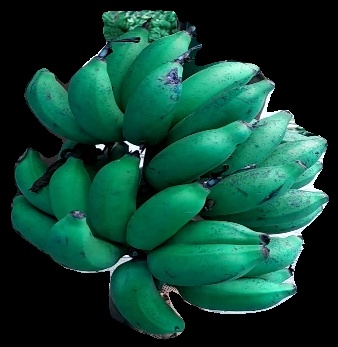
Variety: rasbale
Grade: grade3